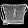
Label: Bag